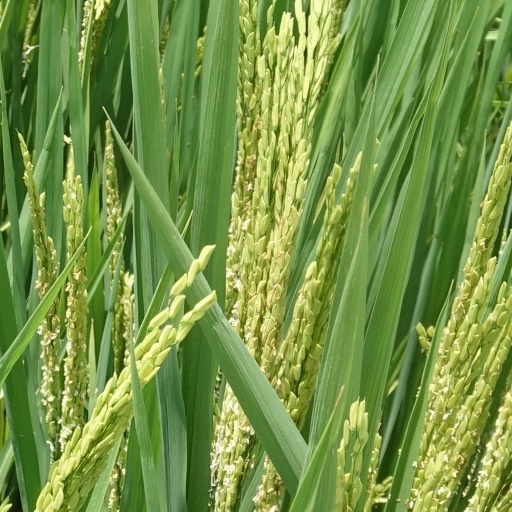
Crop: rice